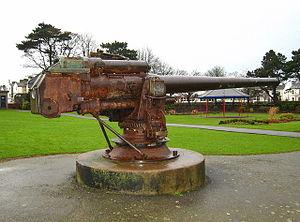
Le sous-marin allemand Unterseeboot 19, navire de tête des 4 exemplaires du type U 19 a été construit par la Kaiserliche Werft de Danzig, et lancé le 12 octobre 1912 pour une mise en service le 6 juillet 1913. Il a servi pendant la Première Guerre mondiale sous pavillon de la Kaiserliche Marine.